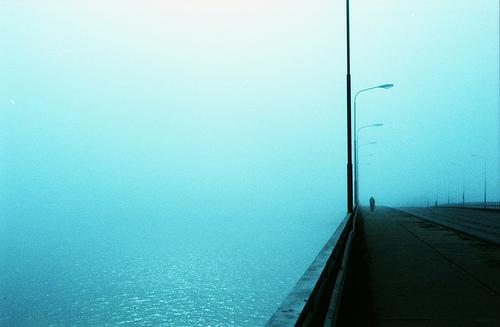
Weather: foggy or hazy